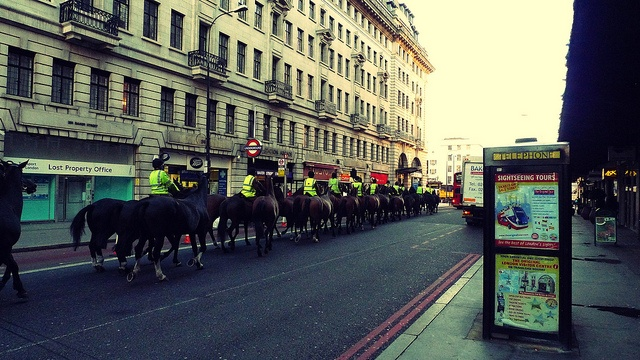
A group of people on horses on a road.
a line of horses on a road next to a building
a number of people riding horses on a city street
A lot of horses are marching on the street.
A bunch of horses are walking two by two down a road in a city with a few riders.